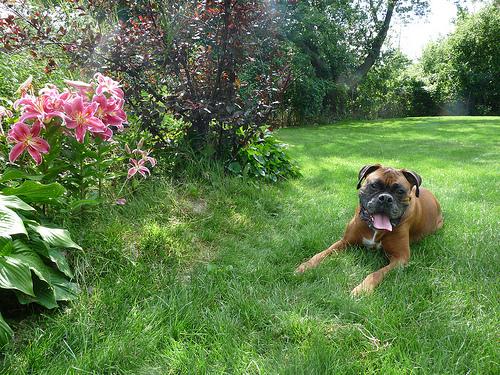
Breed: boxer